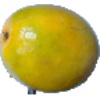
Label: Maracuja 1